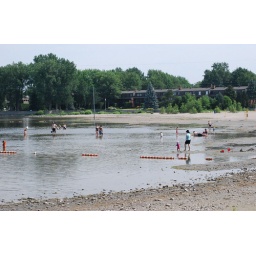
This is the first time ever I've seen the water so low. I first visited this beach in 1969.